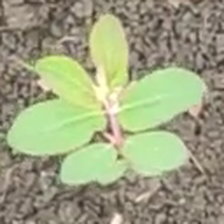
Weed species: Choti_dudhi_(Euphorbia_hirta)